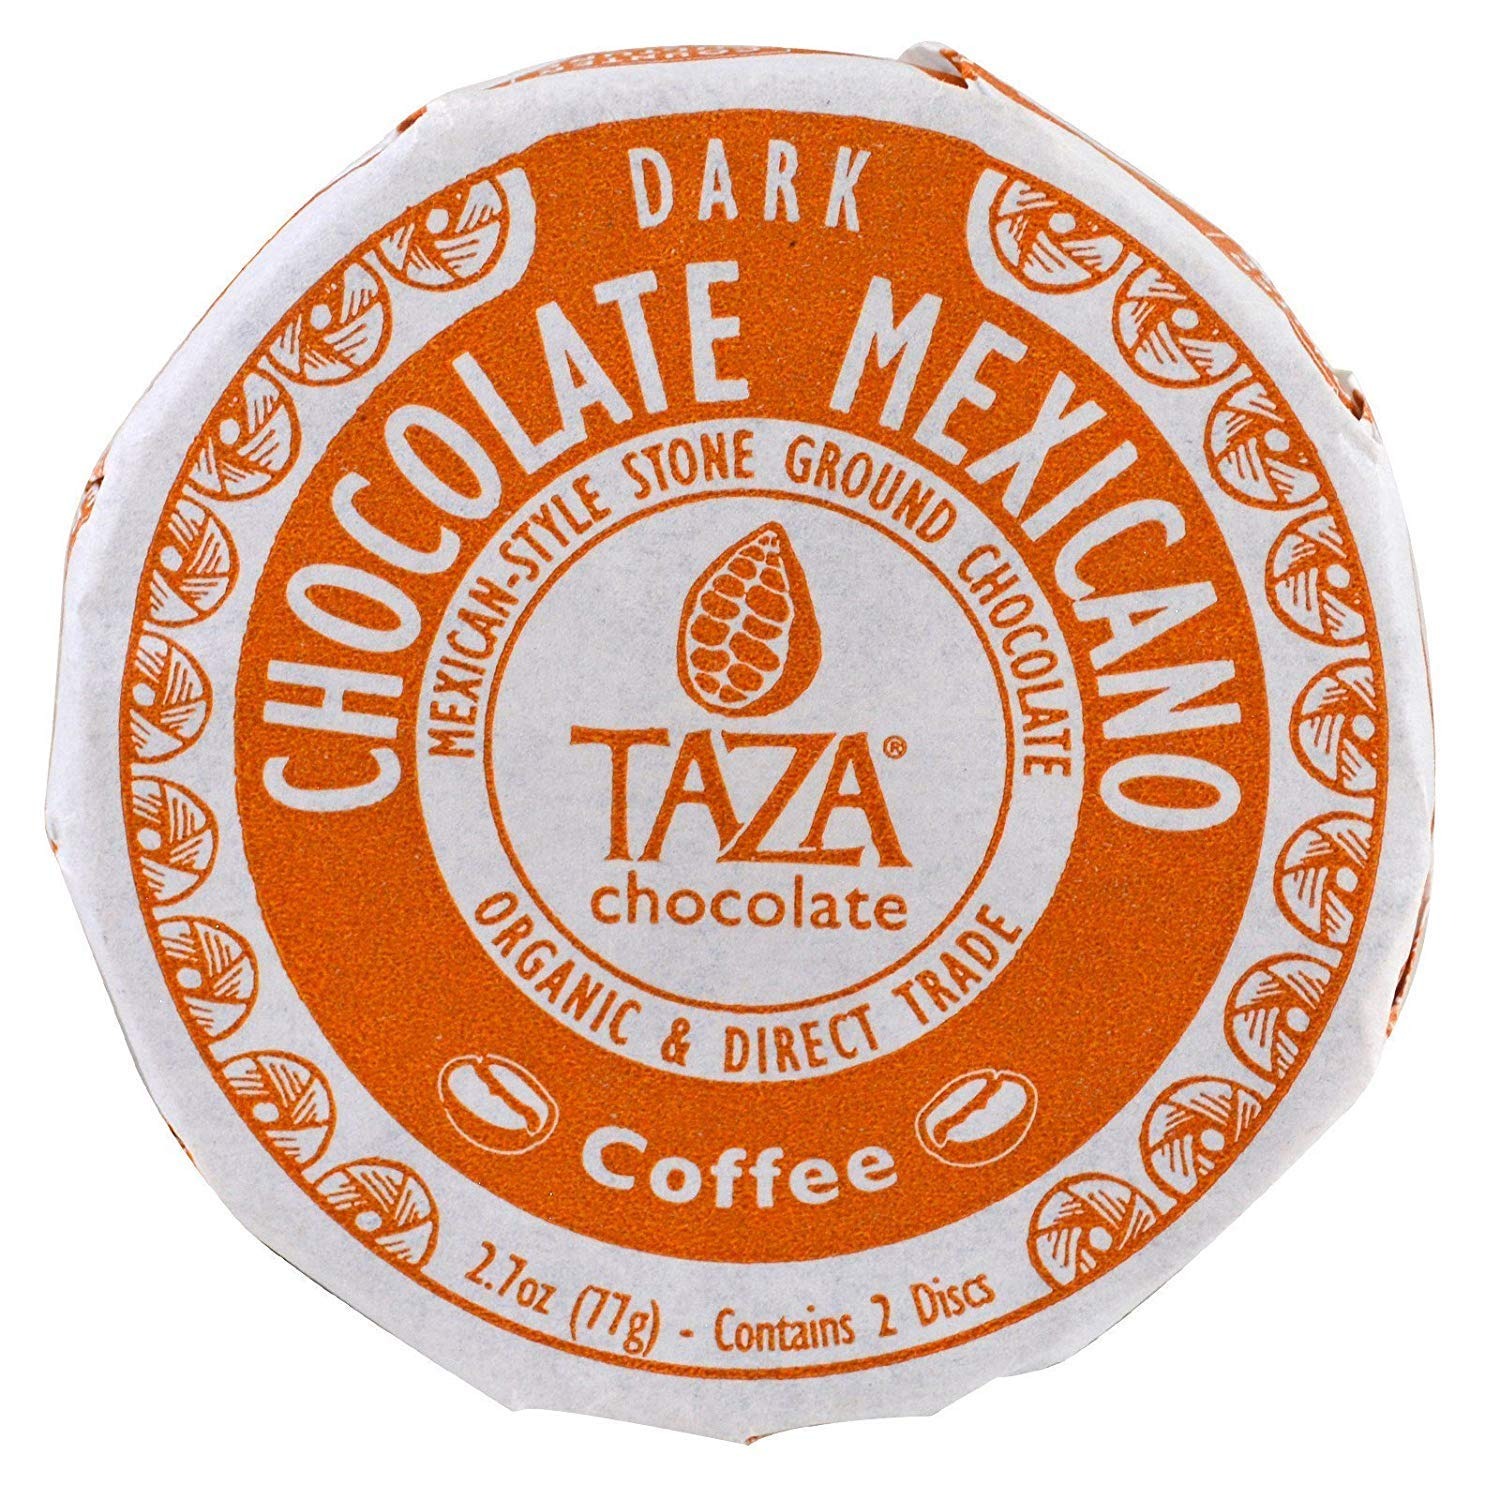
Item Name: Taza Chocolate, Chocolate Mexicano, Coffee, 2.7 Ounce (5 Count)
Value: 13.5
Unit: Ounce

Price: 15.45